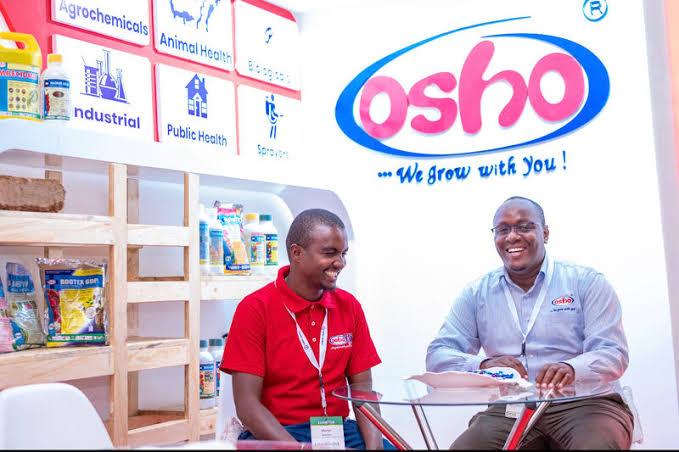
Pembejeo za kilimo na dawa za mifugo katika duka kubwa linalouza bidhaa hizo,duka linaloitwa Osho. Huku ndani ya duka hilo kukiwa na wanaume wawili wauzaji wa dukani hapo , waliovalia mavazi nadhifu sana nyuso zao zikiwa zenye furaha.